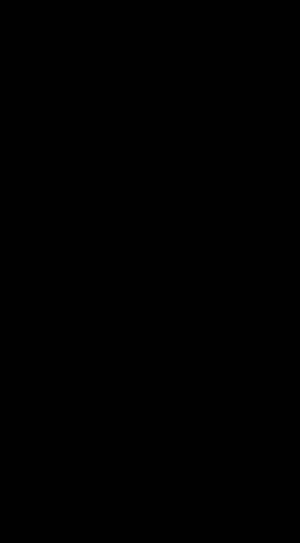
Le triforium est un passage étroit aménagé dans l'épaisseur des murs au niveau des combles sur les bas-côtés de la nef d’une grande église. Utilisé essentiellement en architecture médiévale, le triforium est un composant essentiel de l'élévation interne dans l'architecture gothique.